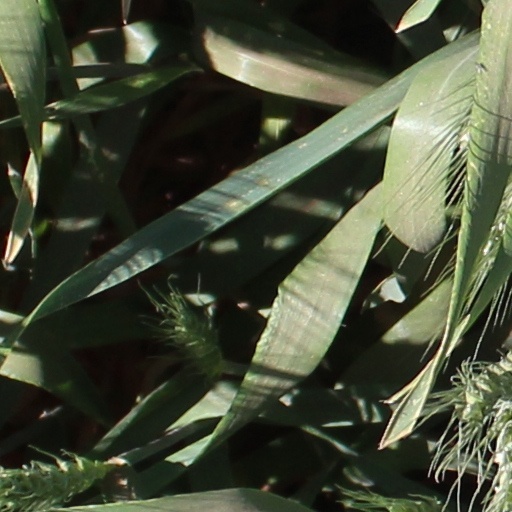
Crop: wheat